Lamit Company

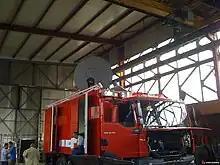
Mobile VSAT system installed on a vehicle

- The mobile equipment contains : external devices (satellite antenna and mounts) powered by three independent motors, fix support (mount) internal equipment (satellite VSAT terminal and accessories) completely automatic, for the connection with the satellite.